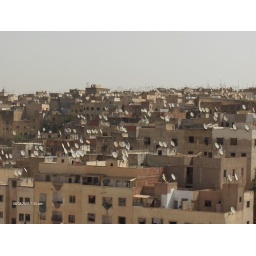
Houses in fes, many without windows but all with satelite TV